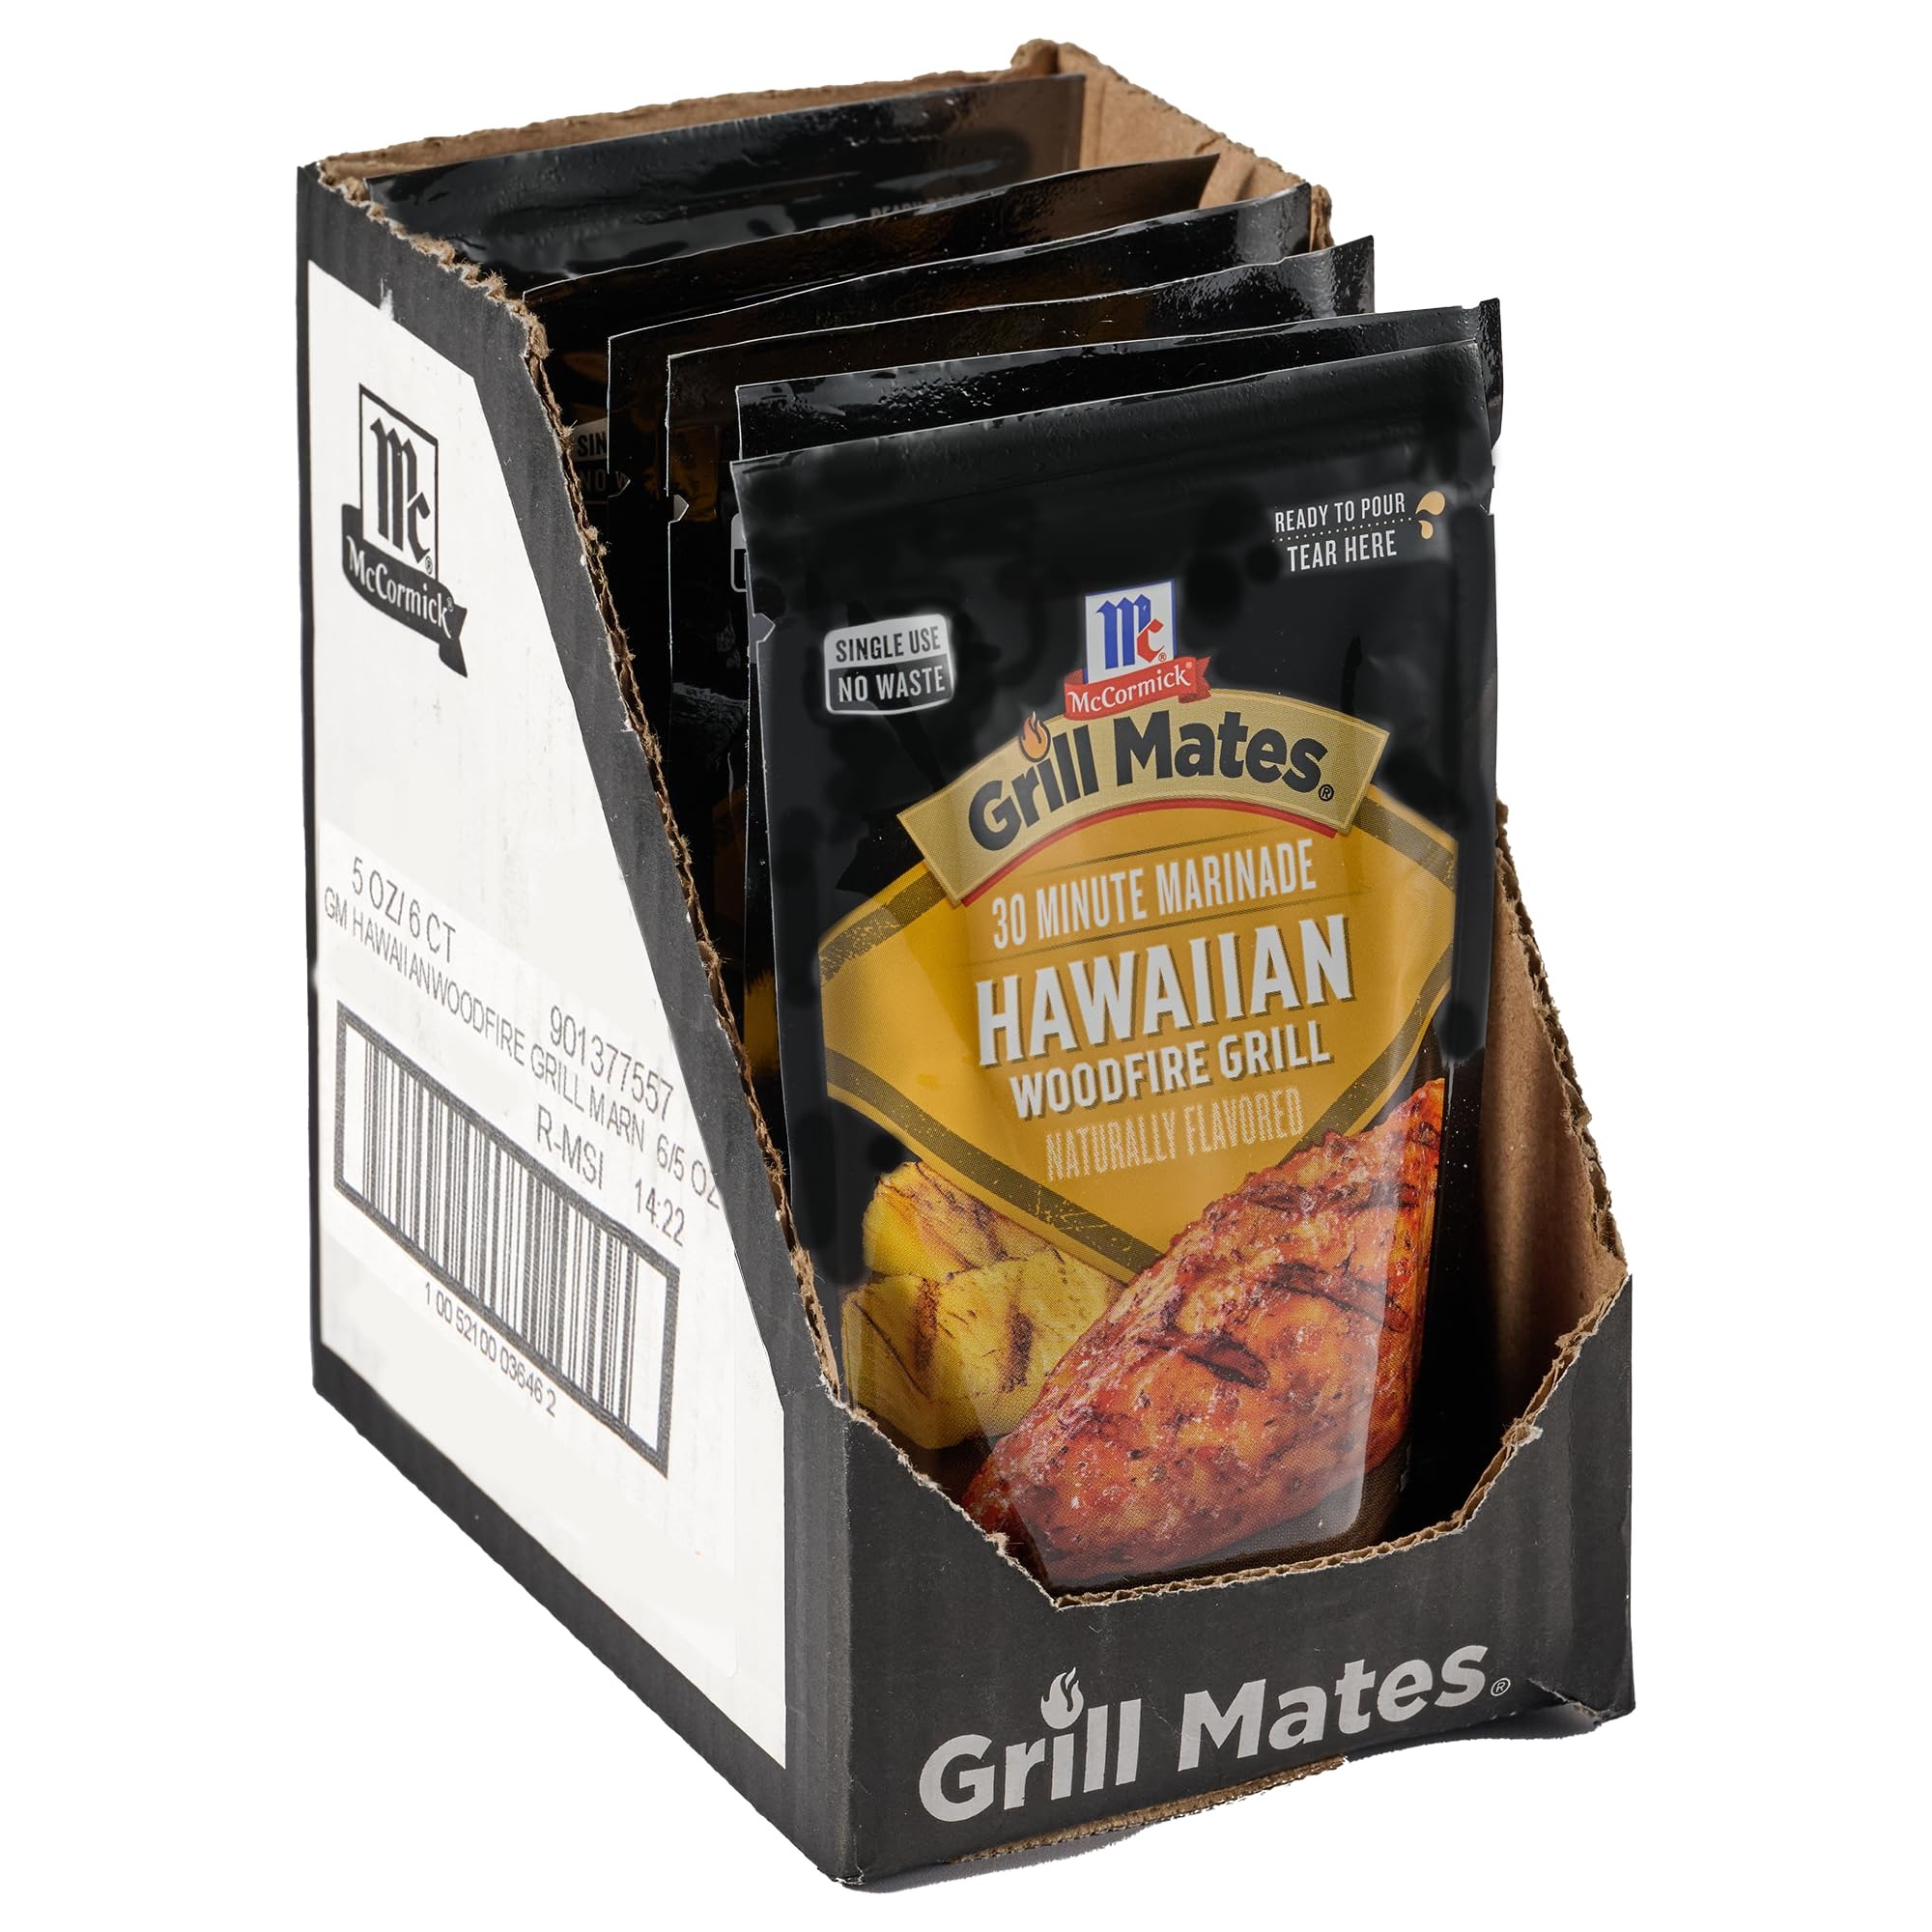
Item Name: McCormick Grill Mates Hawaiian Woodfire Grill 30 Minute Marinade, 5 oz (Pack of 6)
Bullet Point 1: Sweet and saucy blend of soy sauce, pineapple juice, ginger and bell peppers
Bullet Point 2: 30-minute wet marinade flavors up to 2 lbs. pork, chicken, shrimp or salmon
Value: 30.0
Unit: Ounce

Price: 23.91